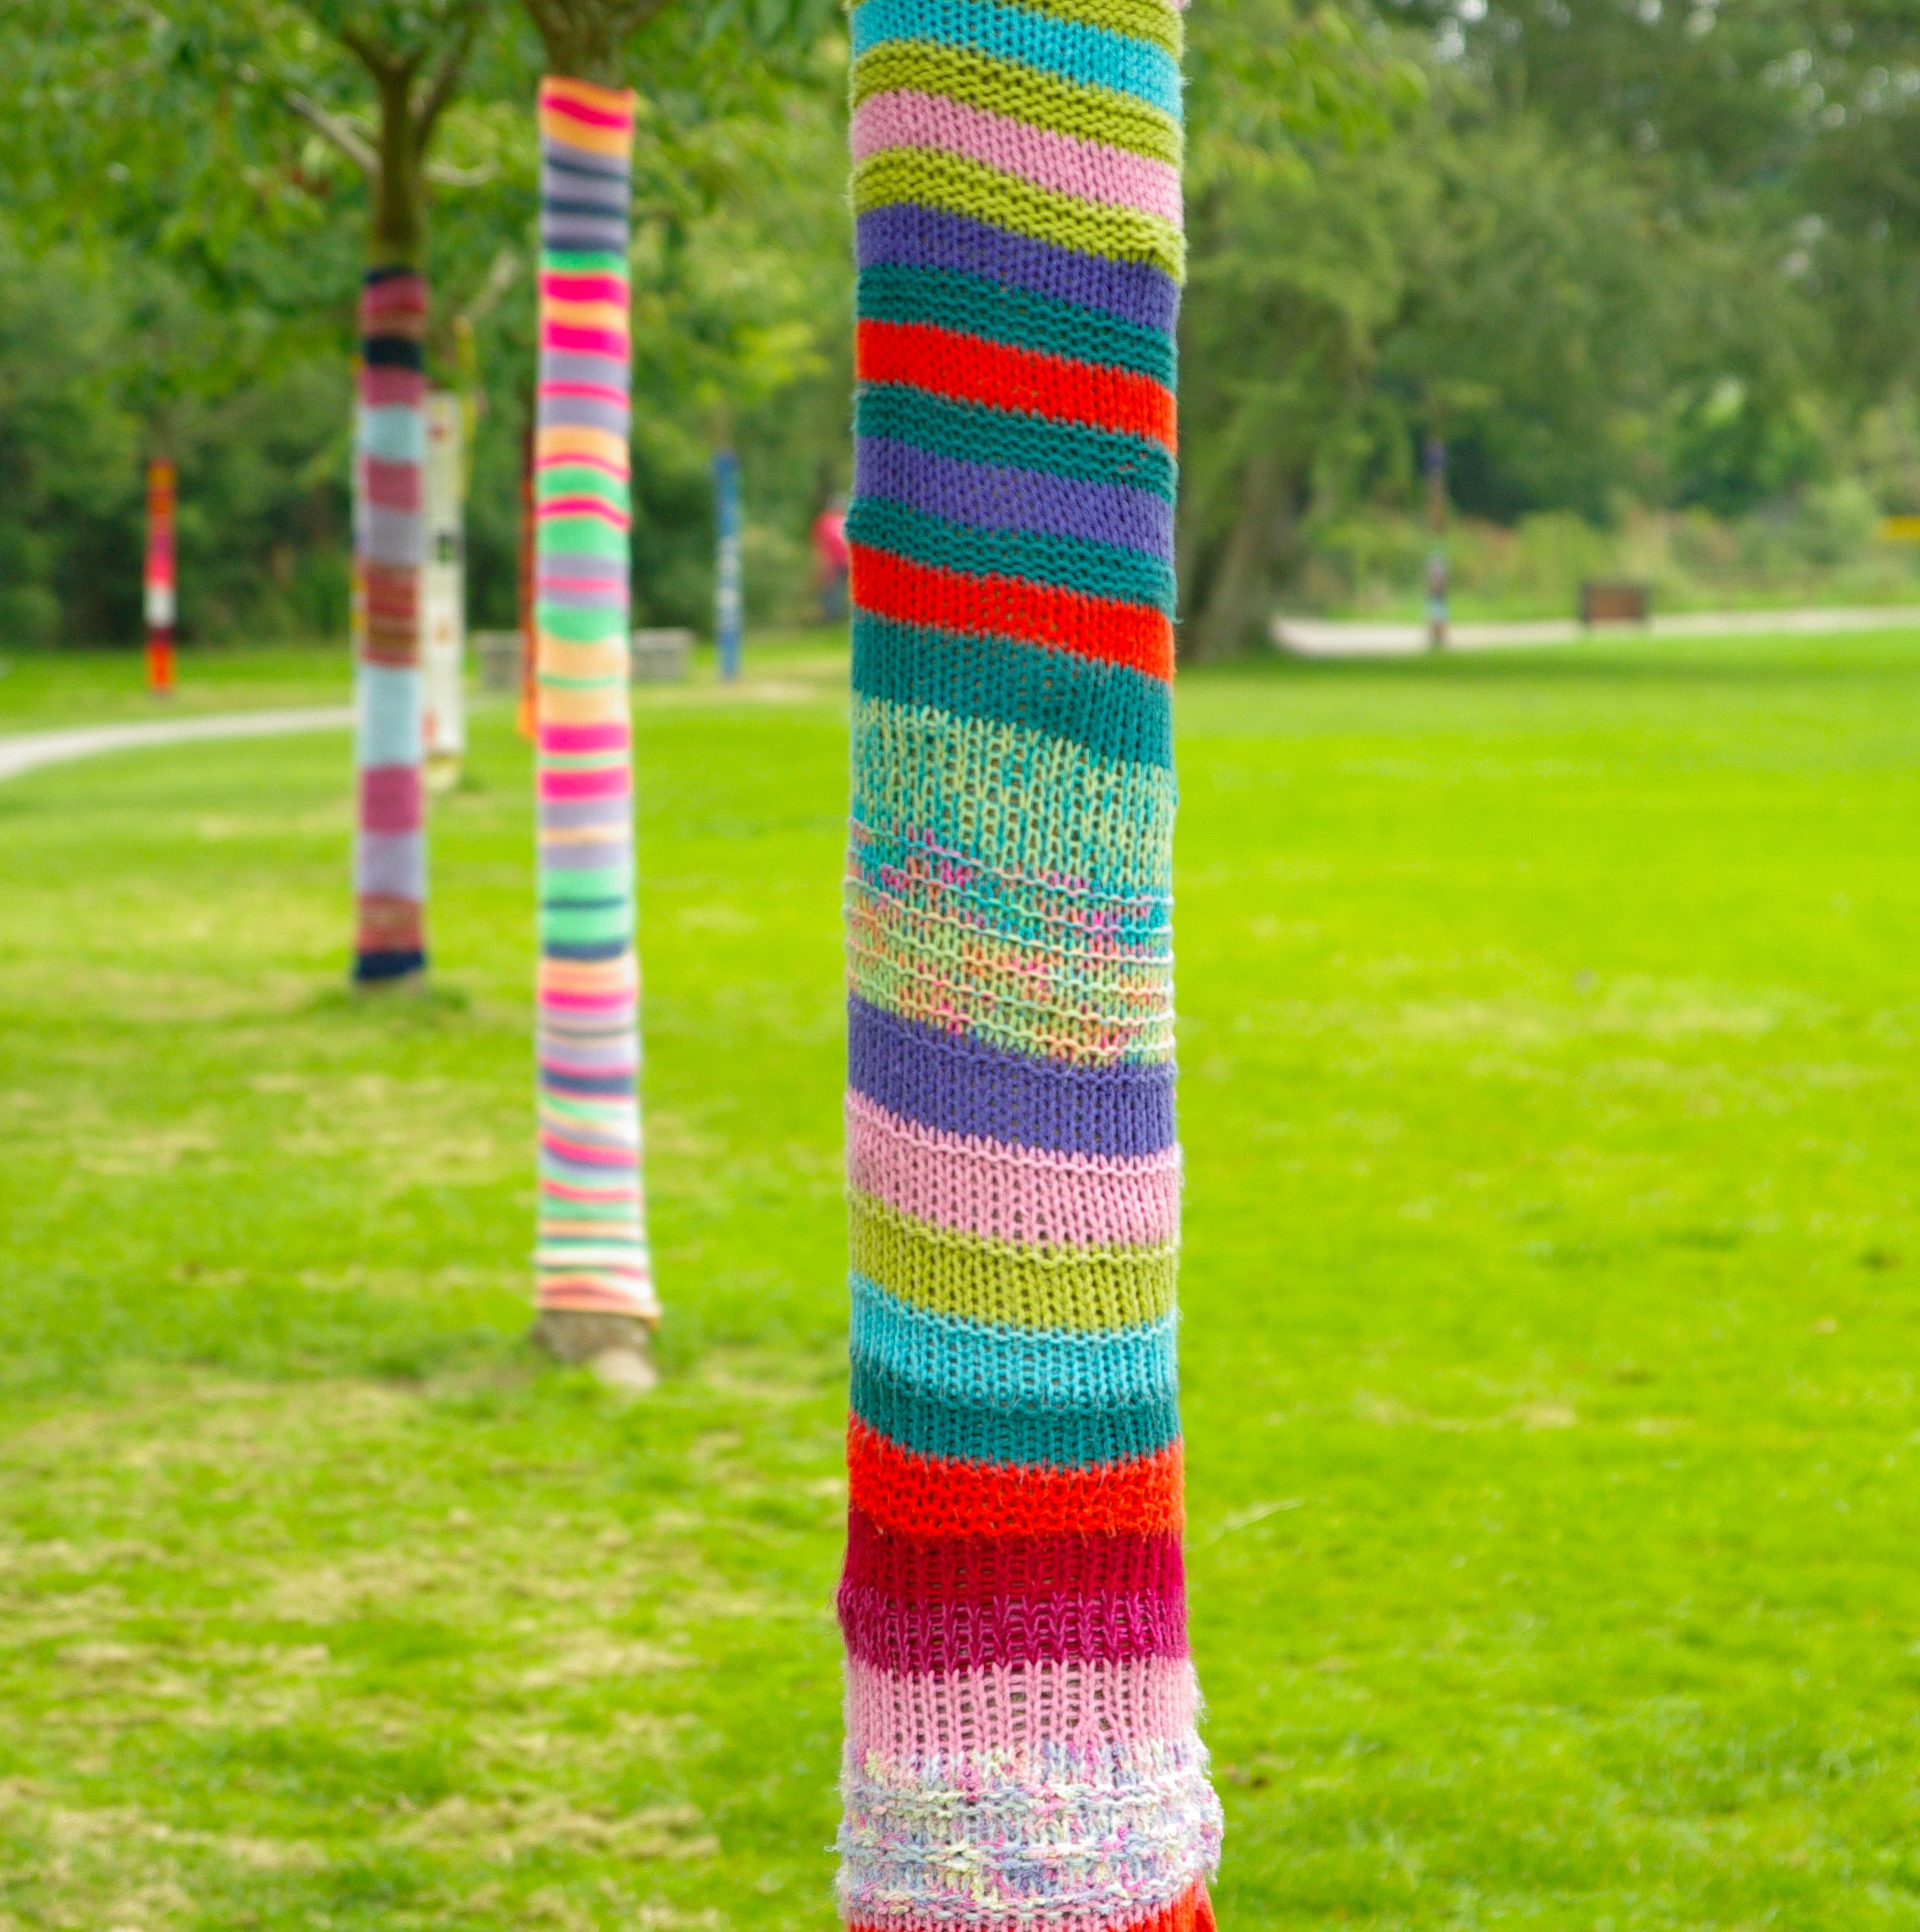
grass, lawn, play, green, trees, knitting, textile, art, trunks